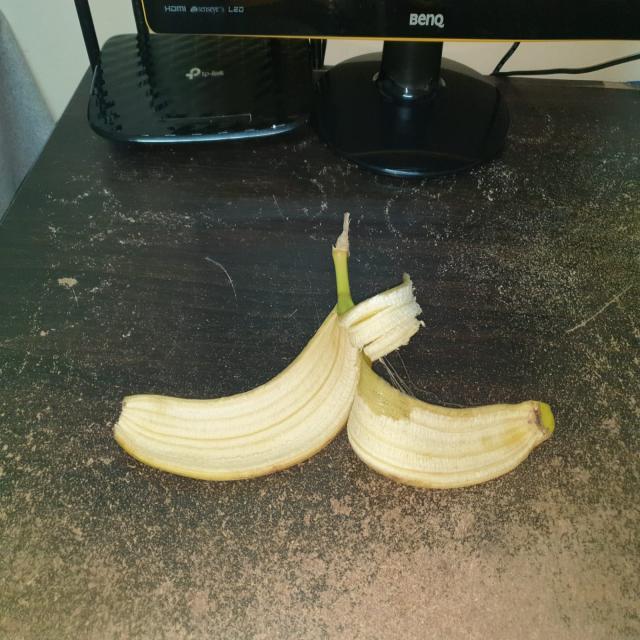
Label: bananas